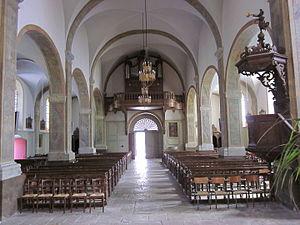
Nods (Doubs) - église - nef et orgue de Louis-François Callinet (dernier représentant de la dynastie des Callinet de Rouffach) de 1877, classé au patrimoine culturel par les Monuments Historiques.
Nods est une ancienne commune française située dans le département du Doubs en région Bourgogne-Franche-Comté. Depuis le 1ᵉʳ janvier 2016, elle est une commune déléguée et le chef-lieu de la commune nouvelle des Premiers-Sapins. Le habitants de Nods s'appellent les Nodois et Nodoises.
Cette liste prend en compte les orgues de Franche-Comté classés uniquement, au titre objet ou immeuble, que ce soit pour leur buffet ou leur partie instrumentale et répertoriés dans la base Palissy des Monuments historiques de France. La section Reprises recense les modifications les plus importantes. Dans certains cas le classement du buffet intègre également la tribune. À défaut de précision, le classement est réputé acquis au titre objet mais les initiales I.D. signifient au titre Immeuble par Destination et I. au titre Immeuble.